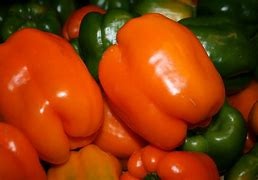
Label: capsicum